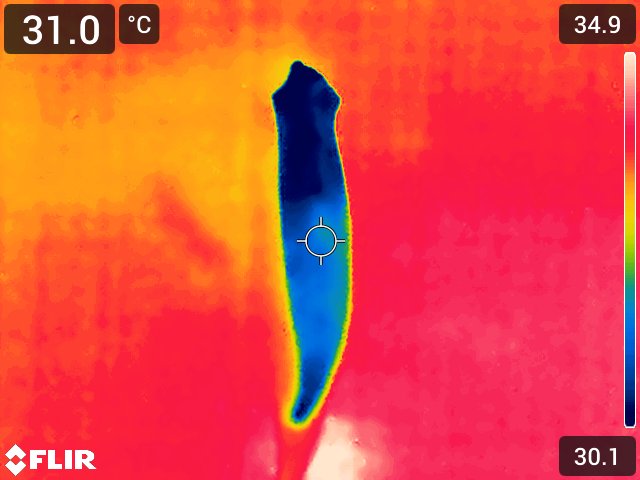
Maturity: adequate_matured